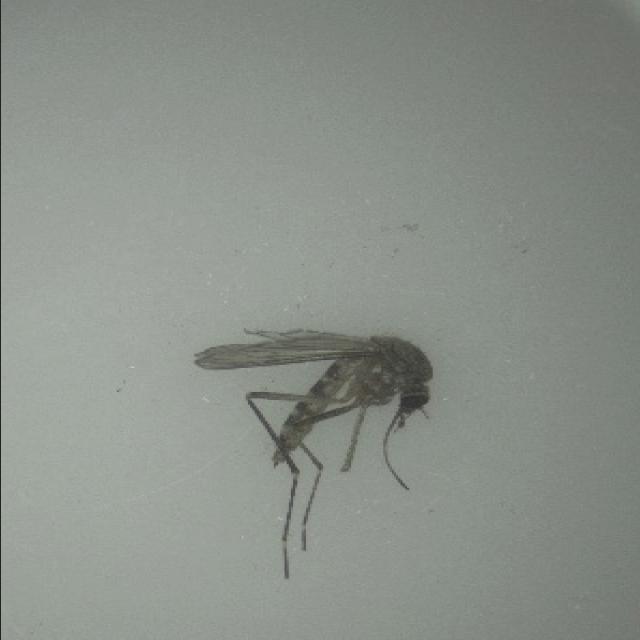
Species: aedes_vexans